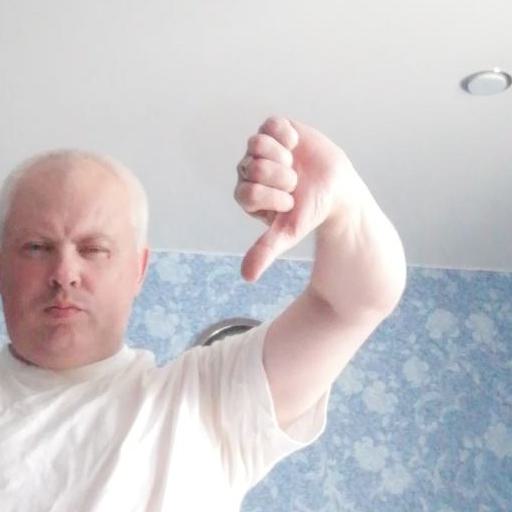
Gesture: dislike